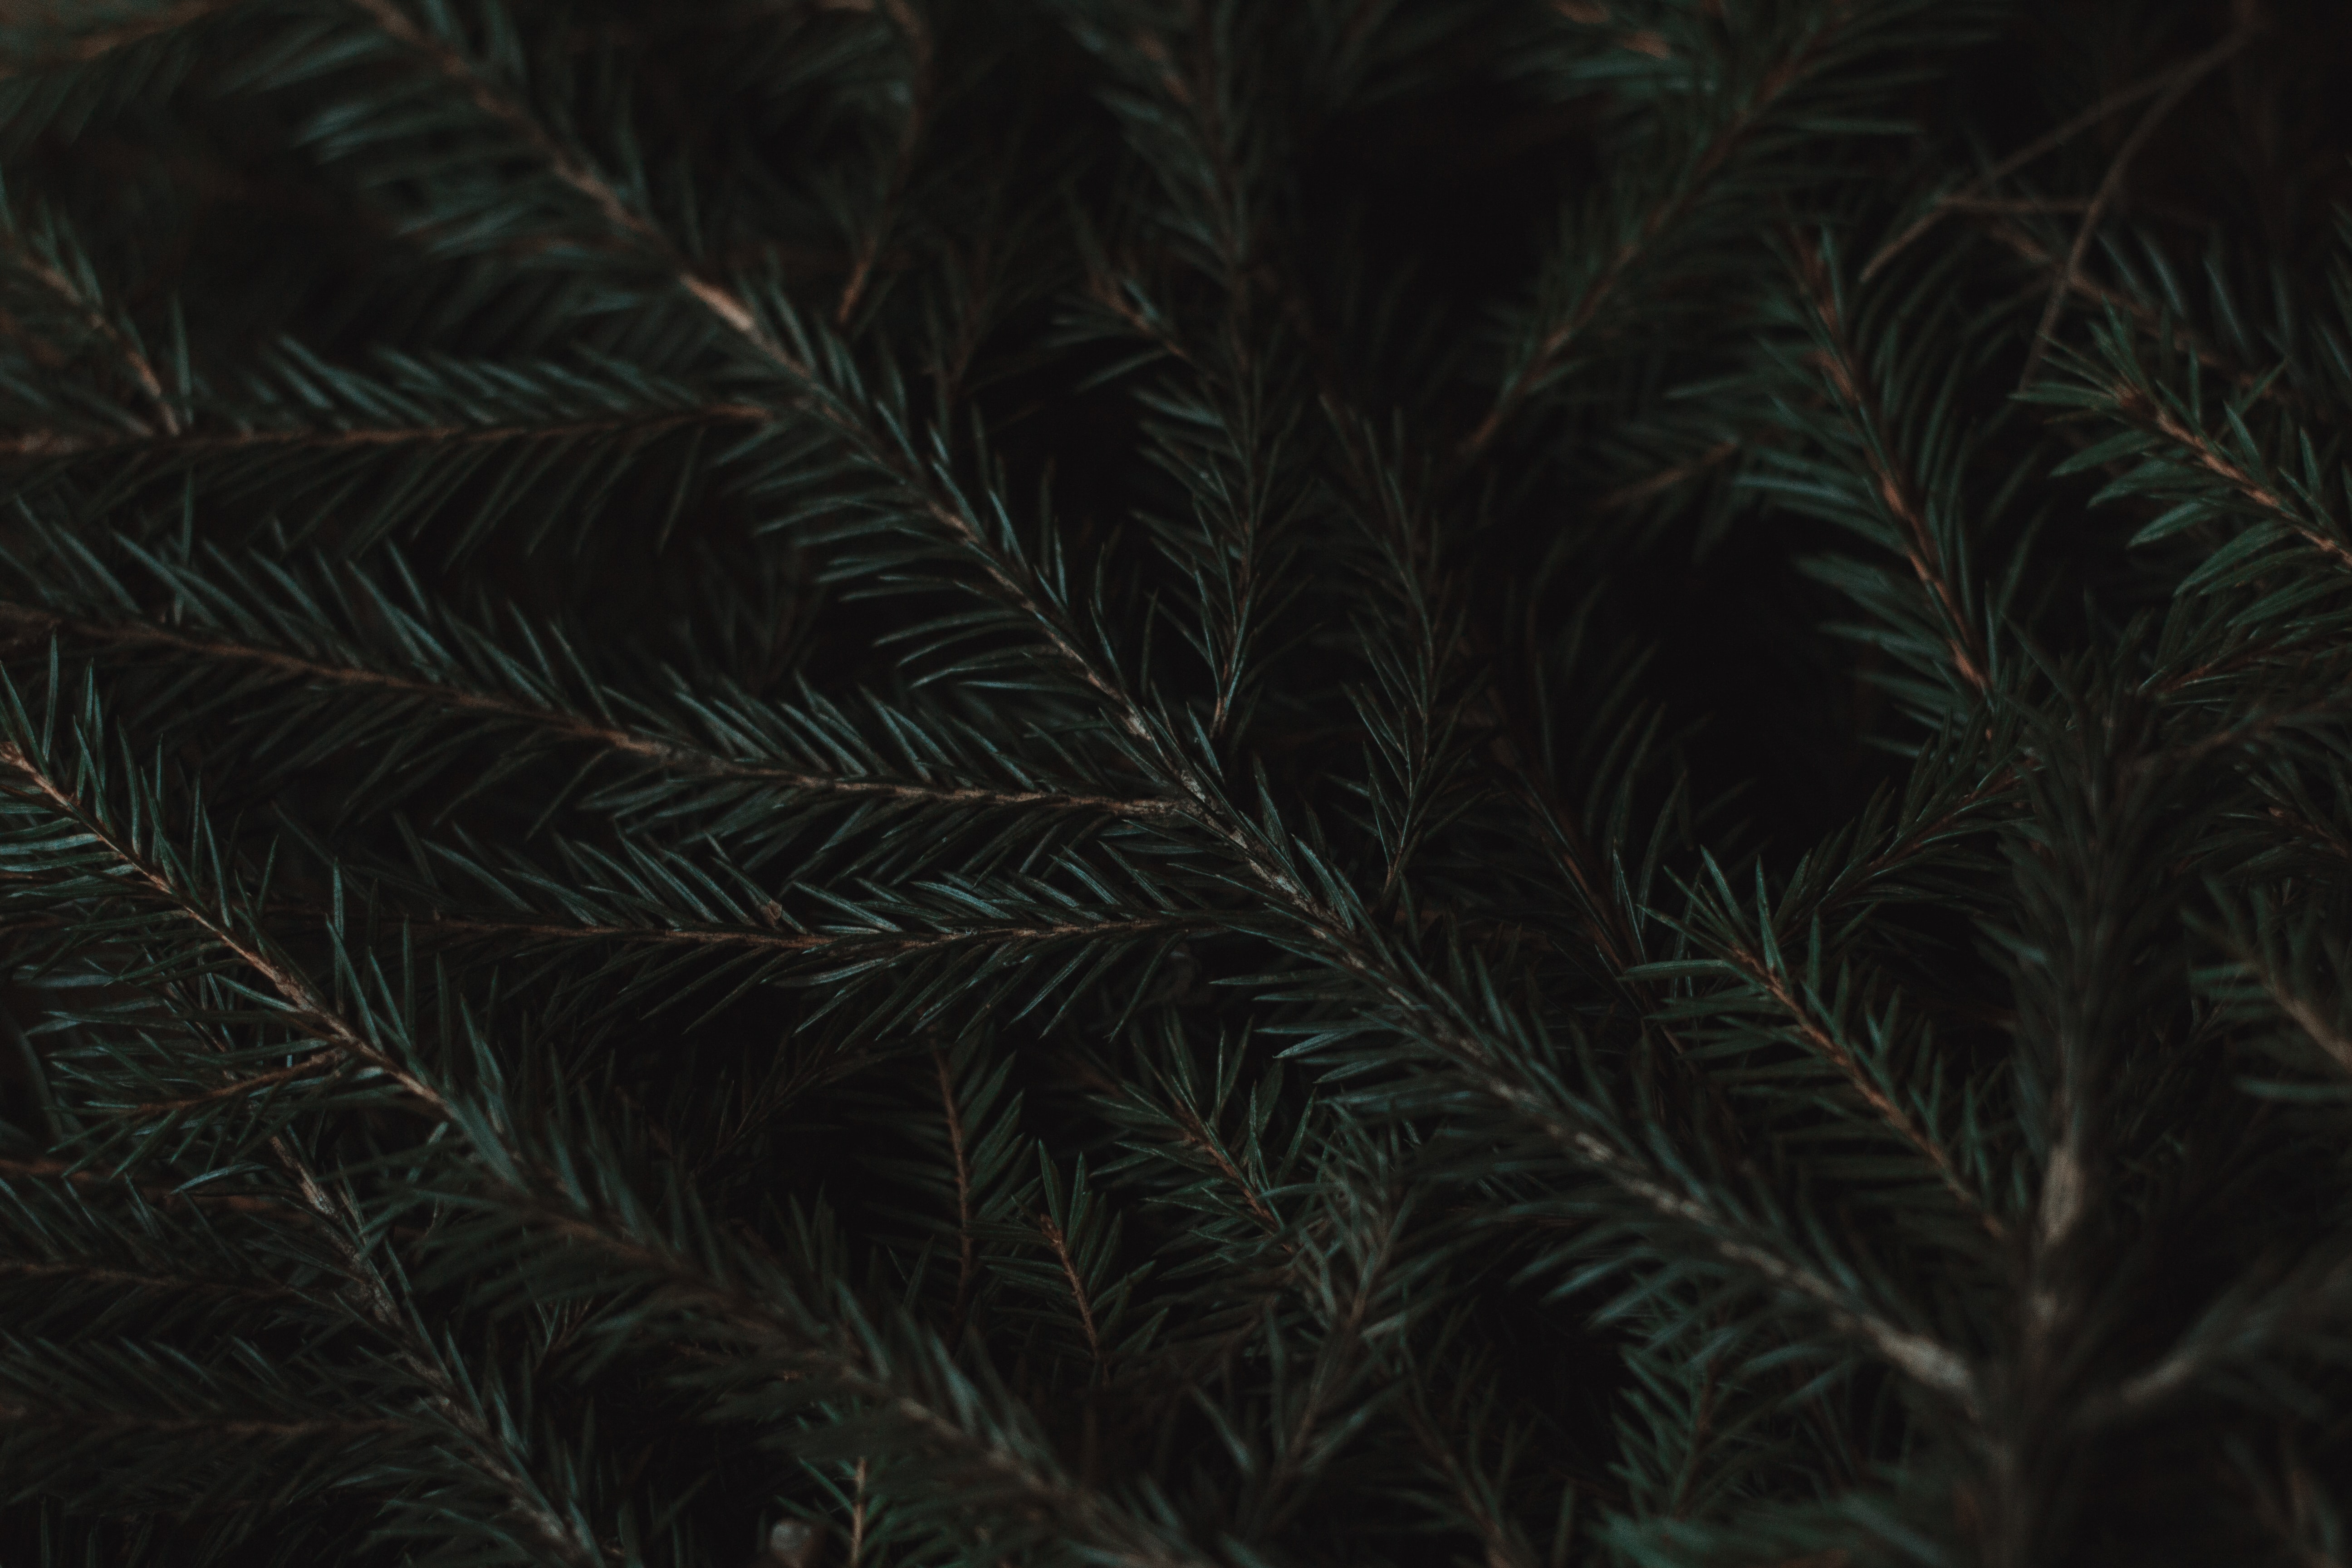
tree, spruce branches, spruce, terrestrial plant, twig, plant, evergreen, natural material, feather, arecales, pattern, wood, grass, electric blue, forest, conifer, midnight, event, darkness, fashion accessory, wind, macro photography, wire, metal, pine, fir, pine family, tropical and subtropical coniferous forests, spruce fir forest